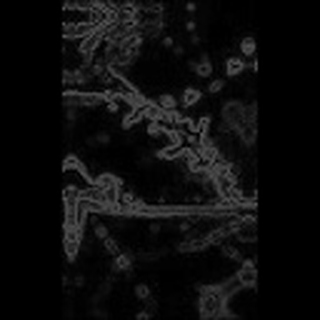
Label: cotton_bacterial_blight